Bab al-Azizia

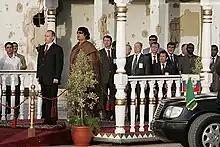
Muammar Gaddafi with Vladimir Putin at Bab al-Azizia

The site was the main target of the 15 April 1986 United States bombing of Libya, authorized by U.S. President Ronald Reagan, in response to the West Berlin discotheque bombing by the Libyan government.